Chiles en nogada

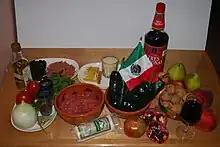
Ingredients for the preparation of the dish

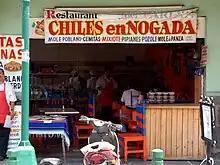
Restaurant in Puebla

Chiles en nogada is a Mexican dish of poblano chiles stuffed with "picadillo" (a mixture usually containing minced meat, aromatics, fruits and spices) topped with a walnut-based cream sauce called "nogada", pomegranate seeds and parsley; it is typically served at room temperature. It is widely considered a national dish of Mexico.